Hankyu

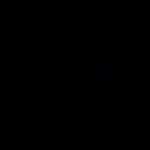
Former Hankyu logo used between 1943 and 1992. The 6-point ring stands for Kyoto, and the symbols for Osaka City and Kobe are incorporated.

On April 1, 2005, former Hankyu Corporation became a holding company and was renamed . The railway business was ceded to a subsidiary, now named Hankyu Corporation (before the restructuring, the new company which reused a dormant company founded on December 7, 1989, was called until March 28, 2004, then from the next day).